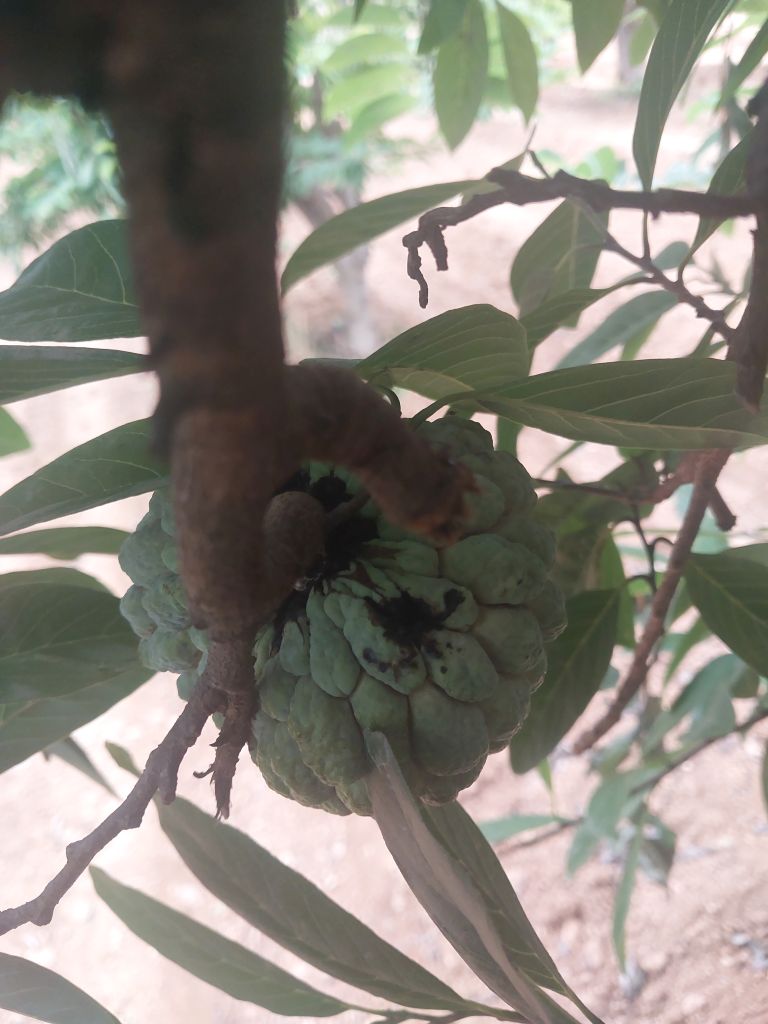
Disease label: Athracnose